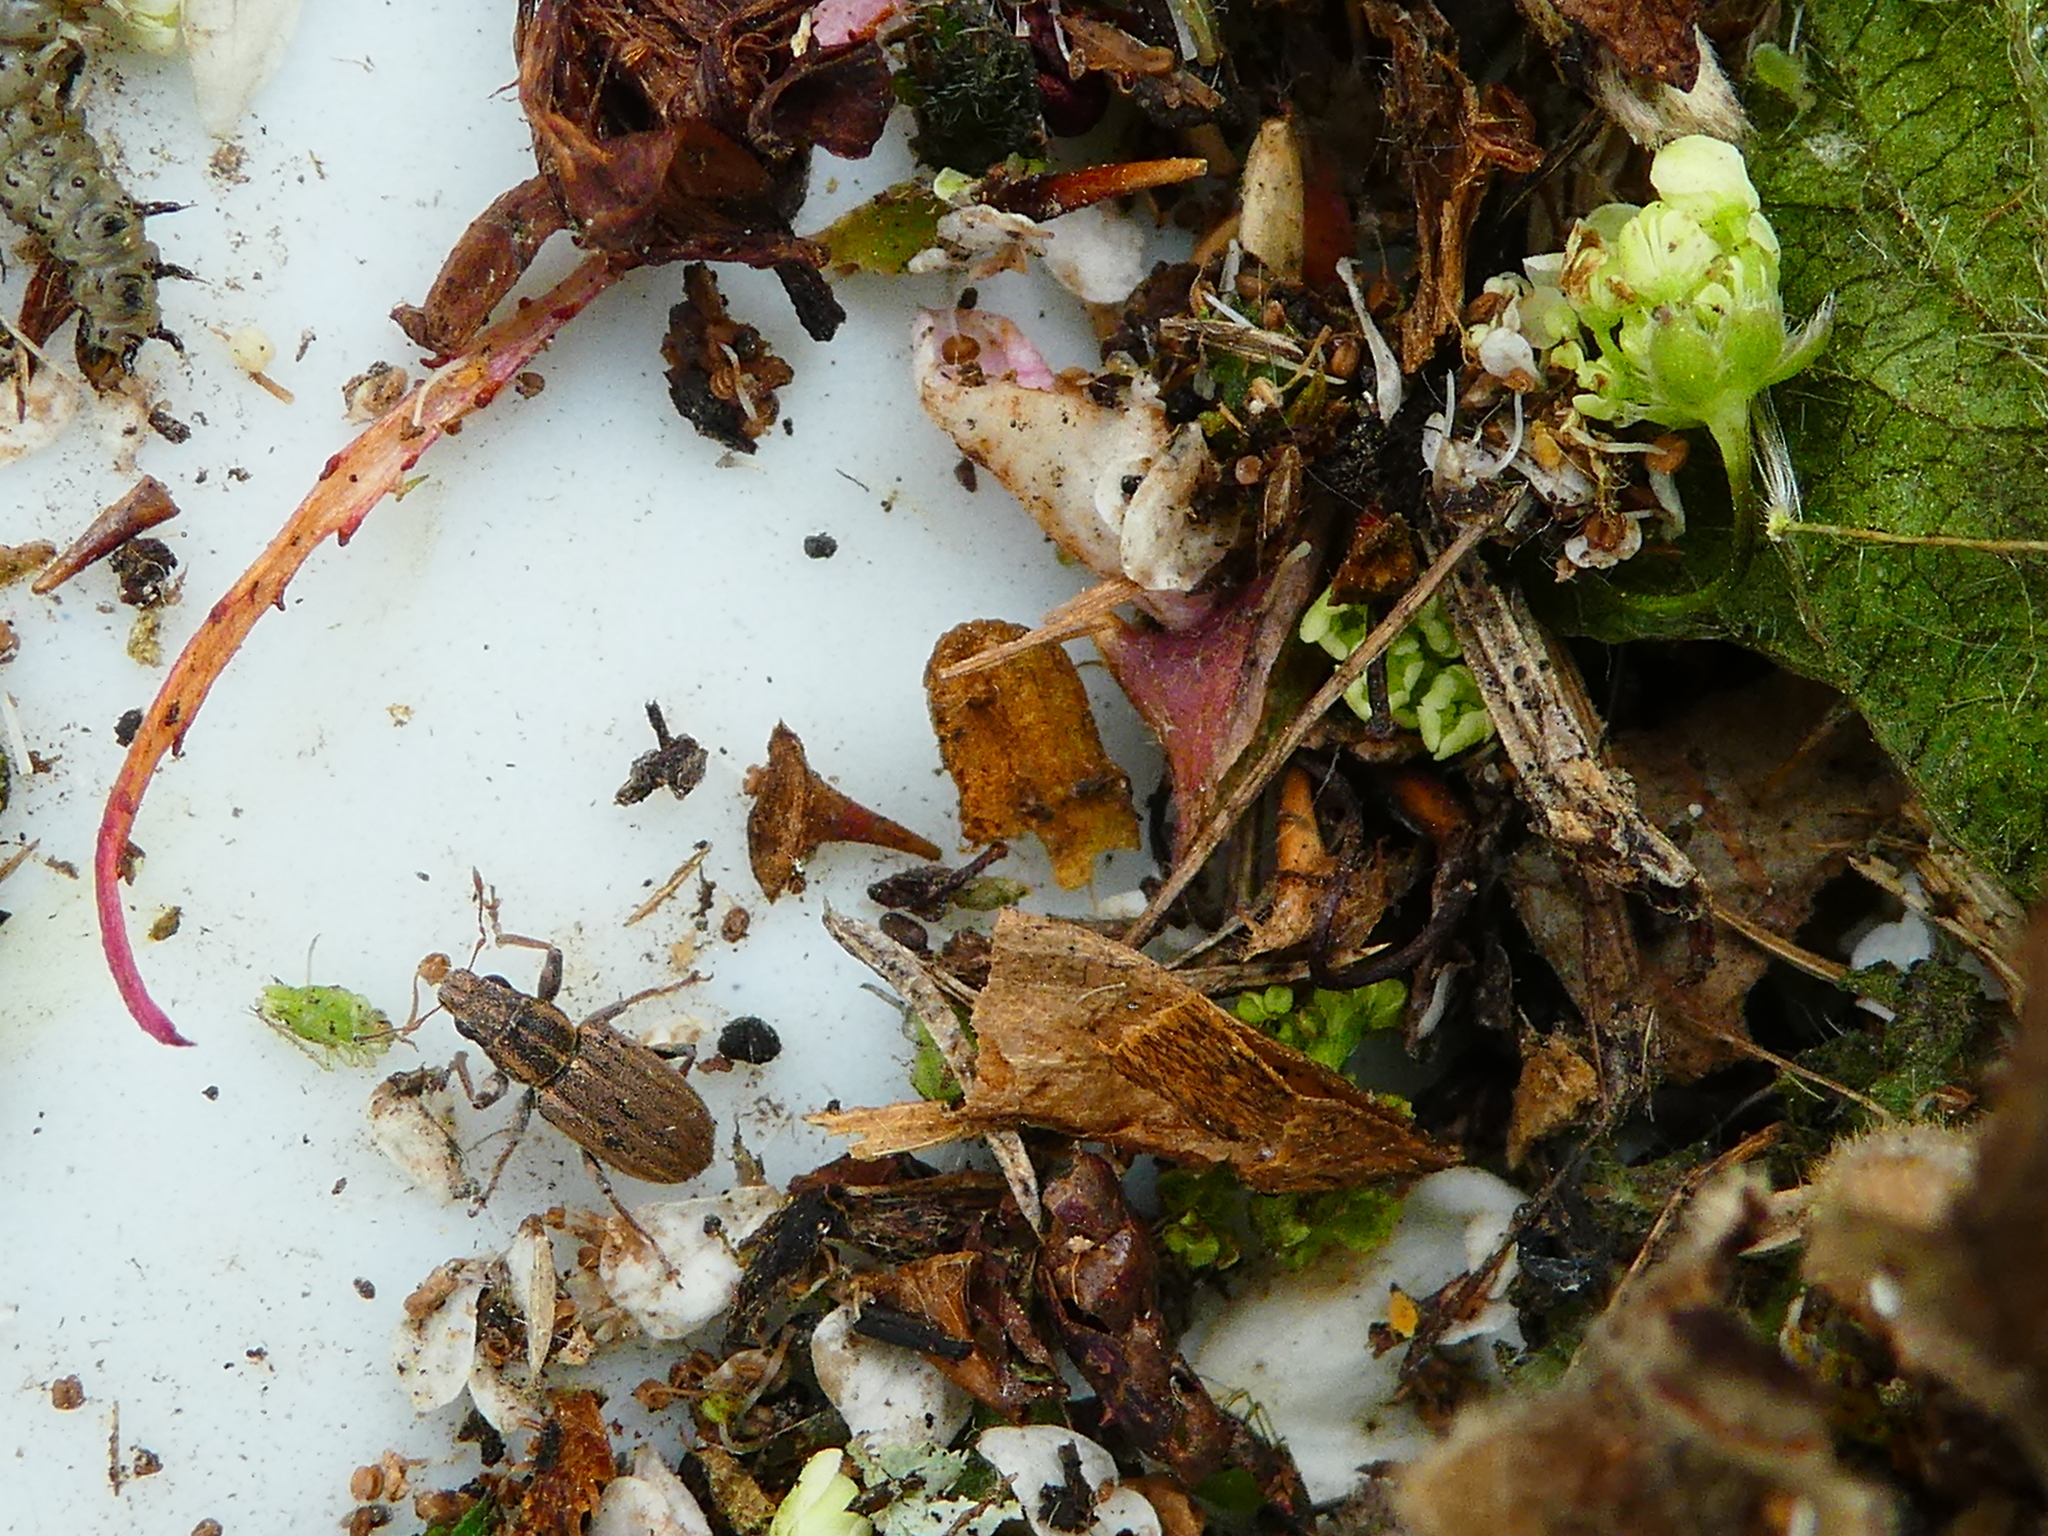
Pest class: pea_leaf_weevil